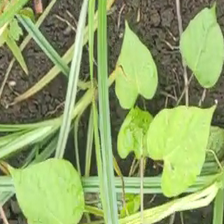
Weed species: Obscure_morning _glory(Ipomoea obscura)